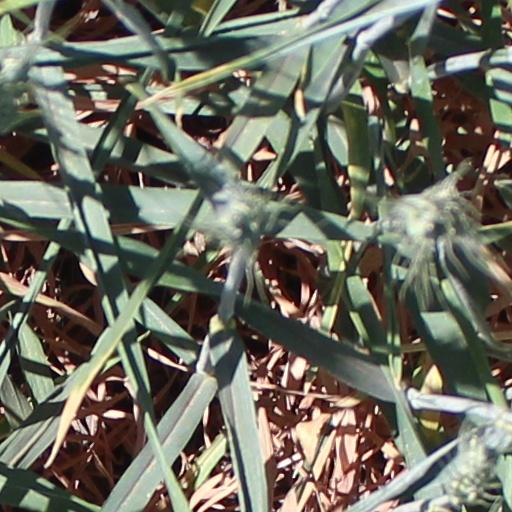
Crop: wheat